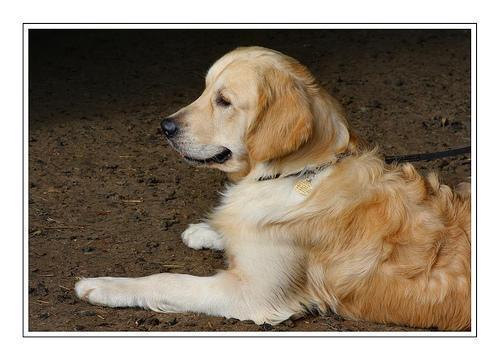
golden_retriever